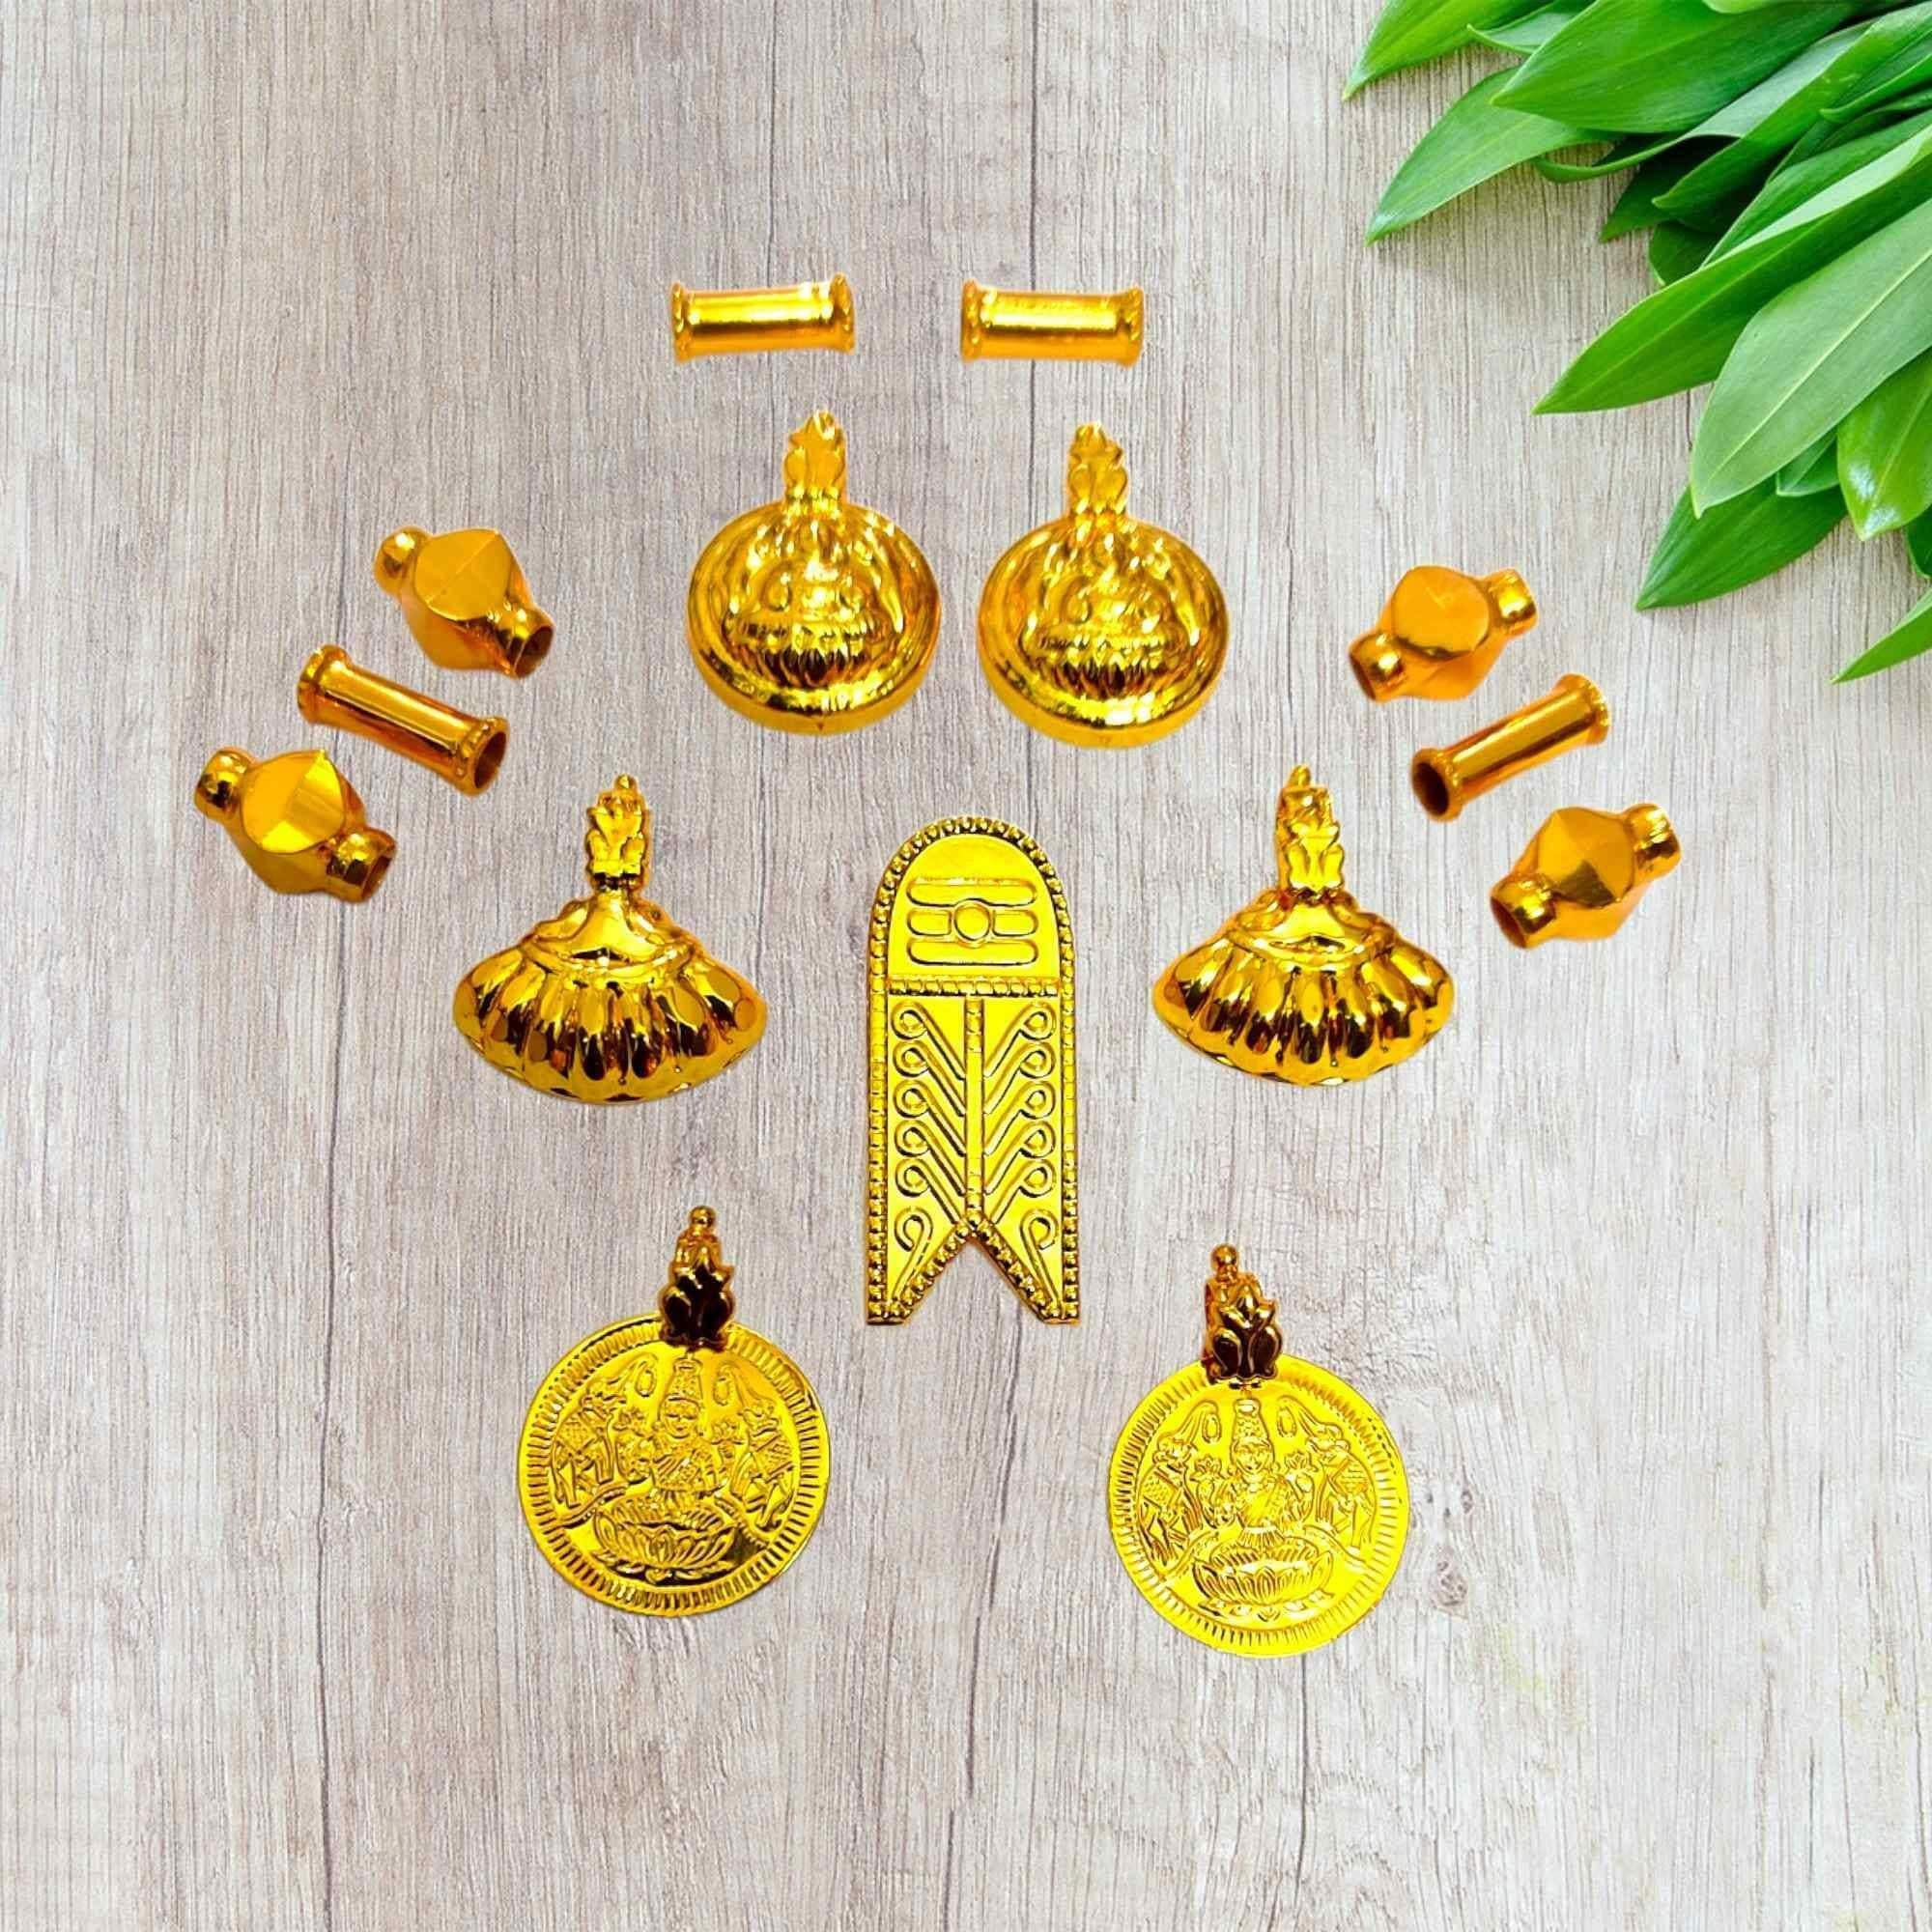
TGS GOLD COVERING Thali Urukal Mangalsutra set Mangalyam for Womens
Type: Necklaces & Pendants
Brand: TGS GOLD COVERING
Price: Rs. 525
TGS GOLD COVERING Thali Urukal Mangalsutra set Mangalyam for Womens